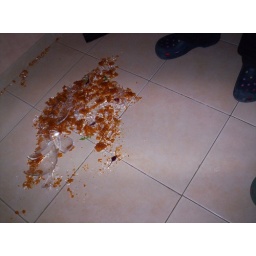
Four plates were broken in my kitchen tonight